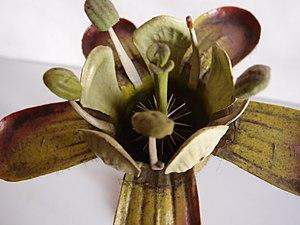
Les modèles dits « modèles Brendel » sont des modèles ou maquettes de grande qualité esthétique, scientifique et technique, imitant et présentant de manière très agrandies quelques taxons ou organes de plantes jugées représentatives des grands groupes floristiques : algues, bryophytes, fougères, gymnospermes, angiospermes, de même pour quelques champignons.